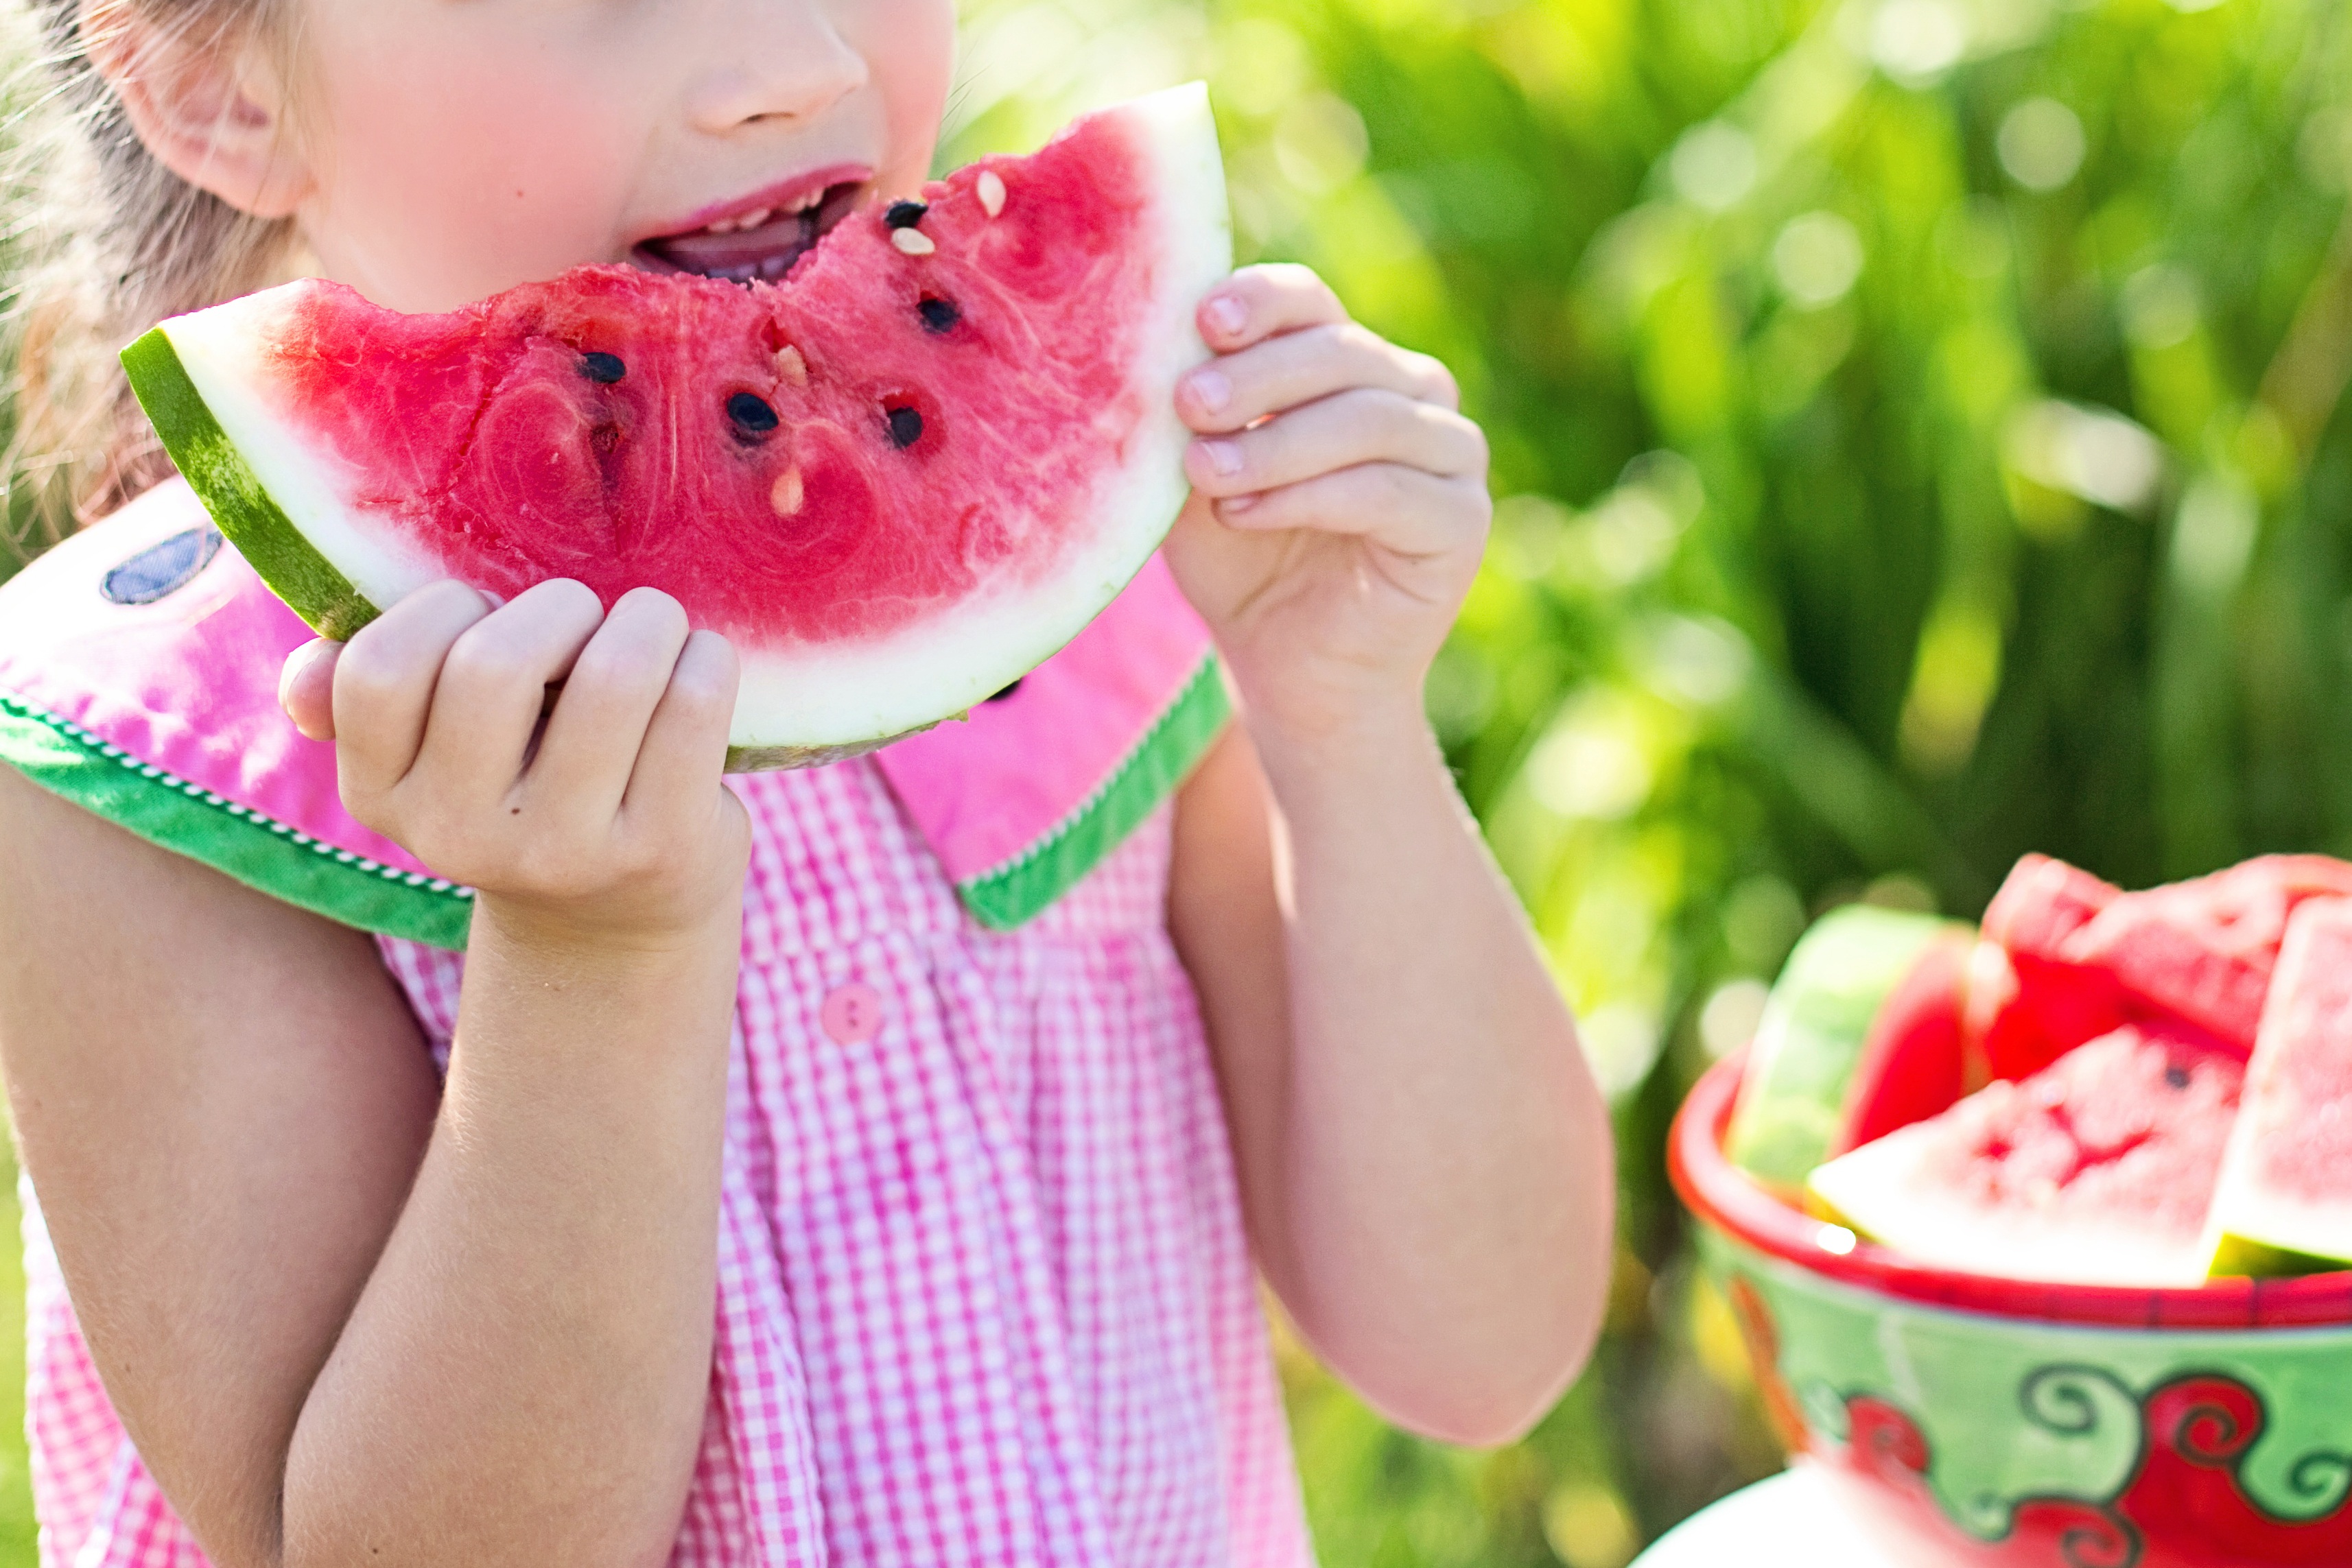
plant, play, fruit, kid, summer, food, red, produce, fresh, child, healthy, watermelon, strawberry, mouth, eating, nutrition, toddler, tasty, strawberries, sweetness, organic, melon, flowering plant, land plant, citrullus, cucumber gourd and melon family